Public housing estates in Chai Wan and Siu Sai Wan

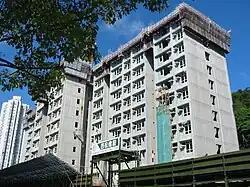
Buildings being built in Chai Wan Estate

Yue Wan Estate is a public estate located near Chai Wan Park, Tsui Wan Estate and Tsui Lok Estate. Built on the reclaimed land in Chai Wan, the estate consists of 4 residential blocks, which were developed in 2 phases and built in 1977 and 1978 respectively.